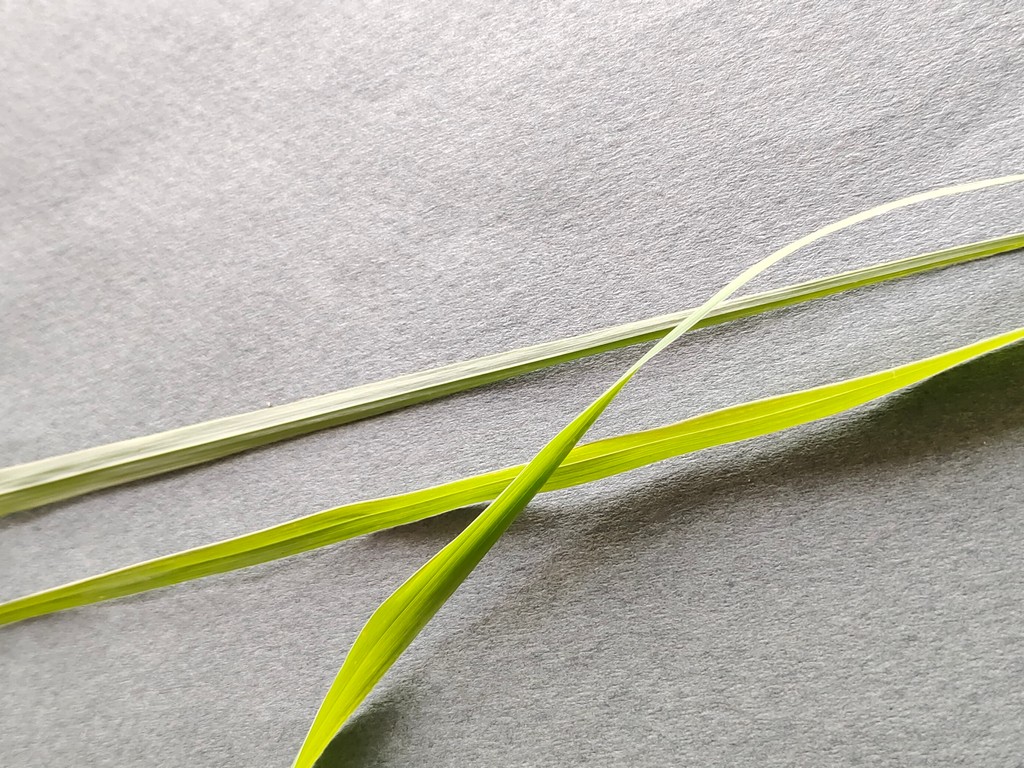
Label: Healthy